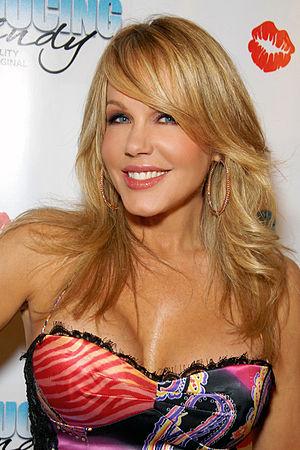
La Playmate of the Month, ou Miss, est une femme désignée chaque mois par le magazine Playboy. Elle apparaît sur le dépliant central du magazine, appelé centerfold.